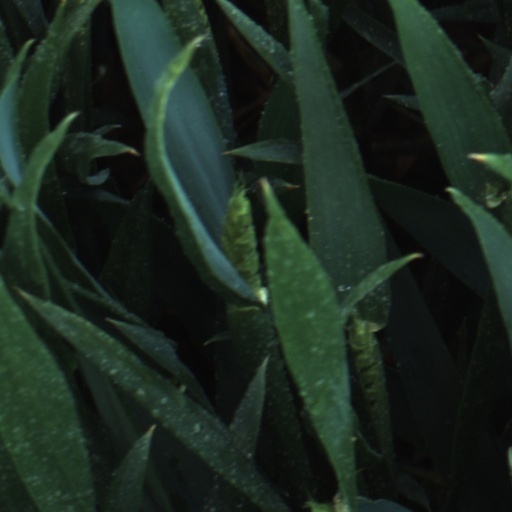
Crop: wheat